Oil–water separator

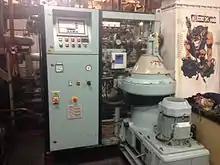
Centrifuge oily water separator

A centrifugal water–oil separator, "centrifugal oil–water separator" or "centrifugal liquid–liquid separator" is a device designed to separate oil and water by centrifugation. It generally contains a cylindrical container that rotates inside a larger stationary container. The denser liquid, usually water, accumulates at the periphery of the rotating container and is collected from the side of the device, whereas the less dense liquid, usually oil, accumulates at the rotation axis and is collected from the center. Centrifugal oil–water separators are used for waste water processing and for cleanup of oil spills on sea or on lake. Centrifugal oil–water separators are also used for filtering diesel and lubricating oils by removing the waste particles and impurity from them.